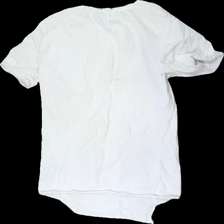
View: back
Type: T-shirt
Category: Men
Brand: Jack And Jones
Colors: White, Black, Red
Material: 100% cotton
Pattern: Logo print
Cut: Regular
Size: S
Season: All
Damage: damaged print
Price range: 50-100
Recommended usage: Recycle